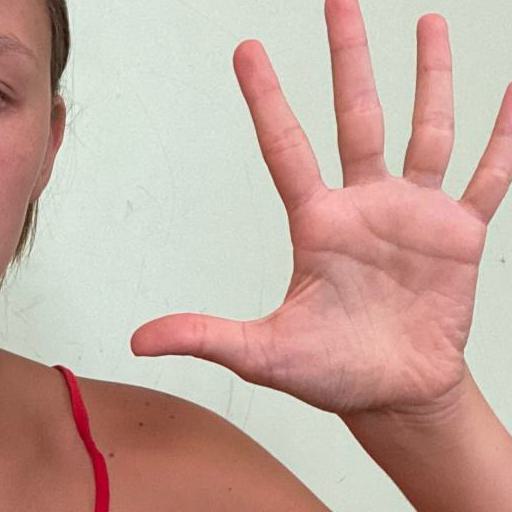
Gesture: palm